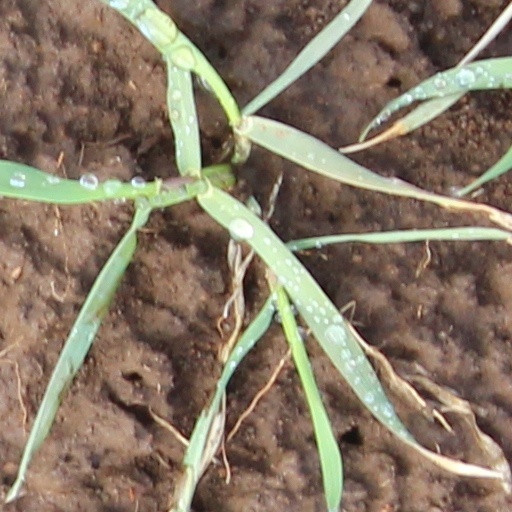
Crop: wheat